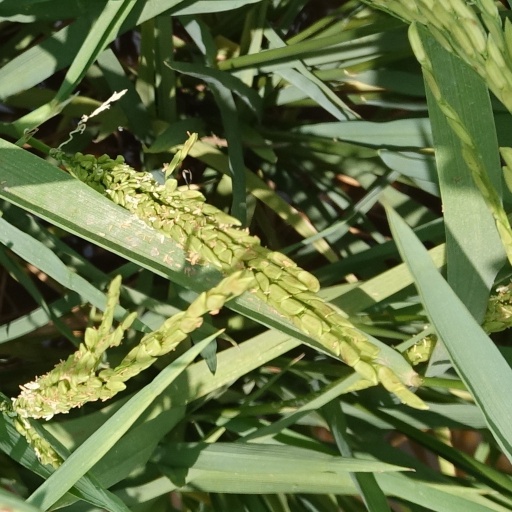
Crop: rice